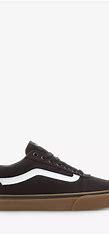
Brand: Vans
Model: Ward